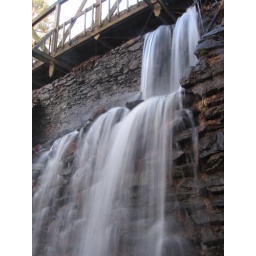
A stone dam, under a small wooden bridge, waterfall flowing from one lake into another.